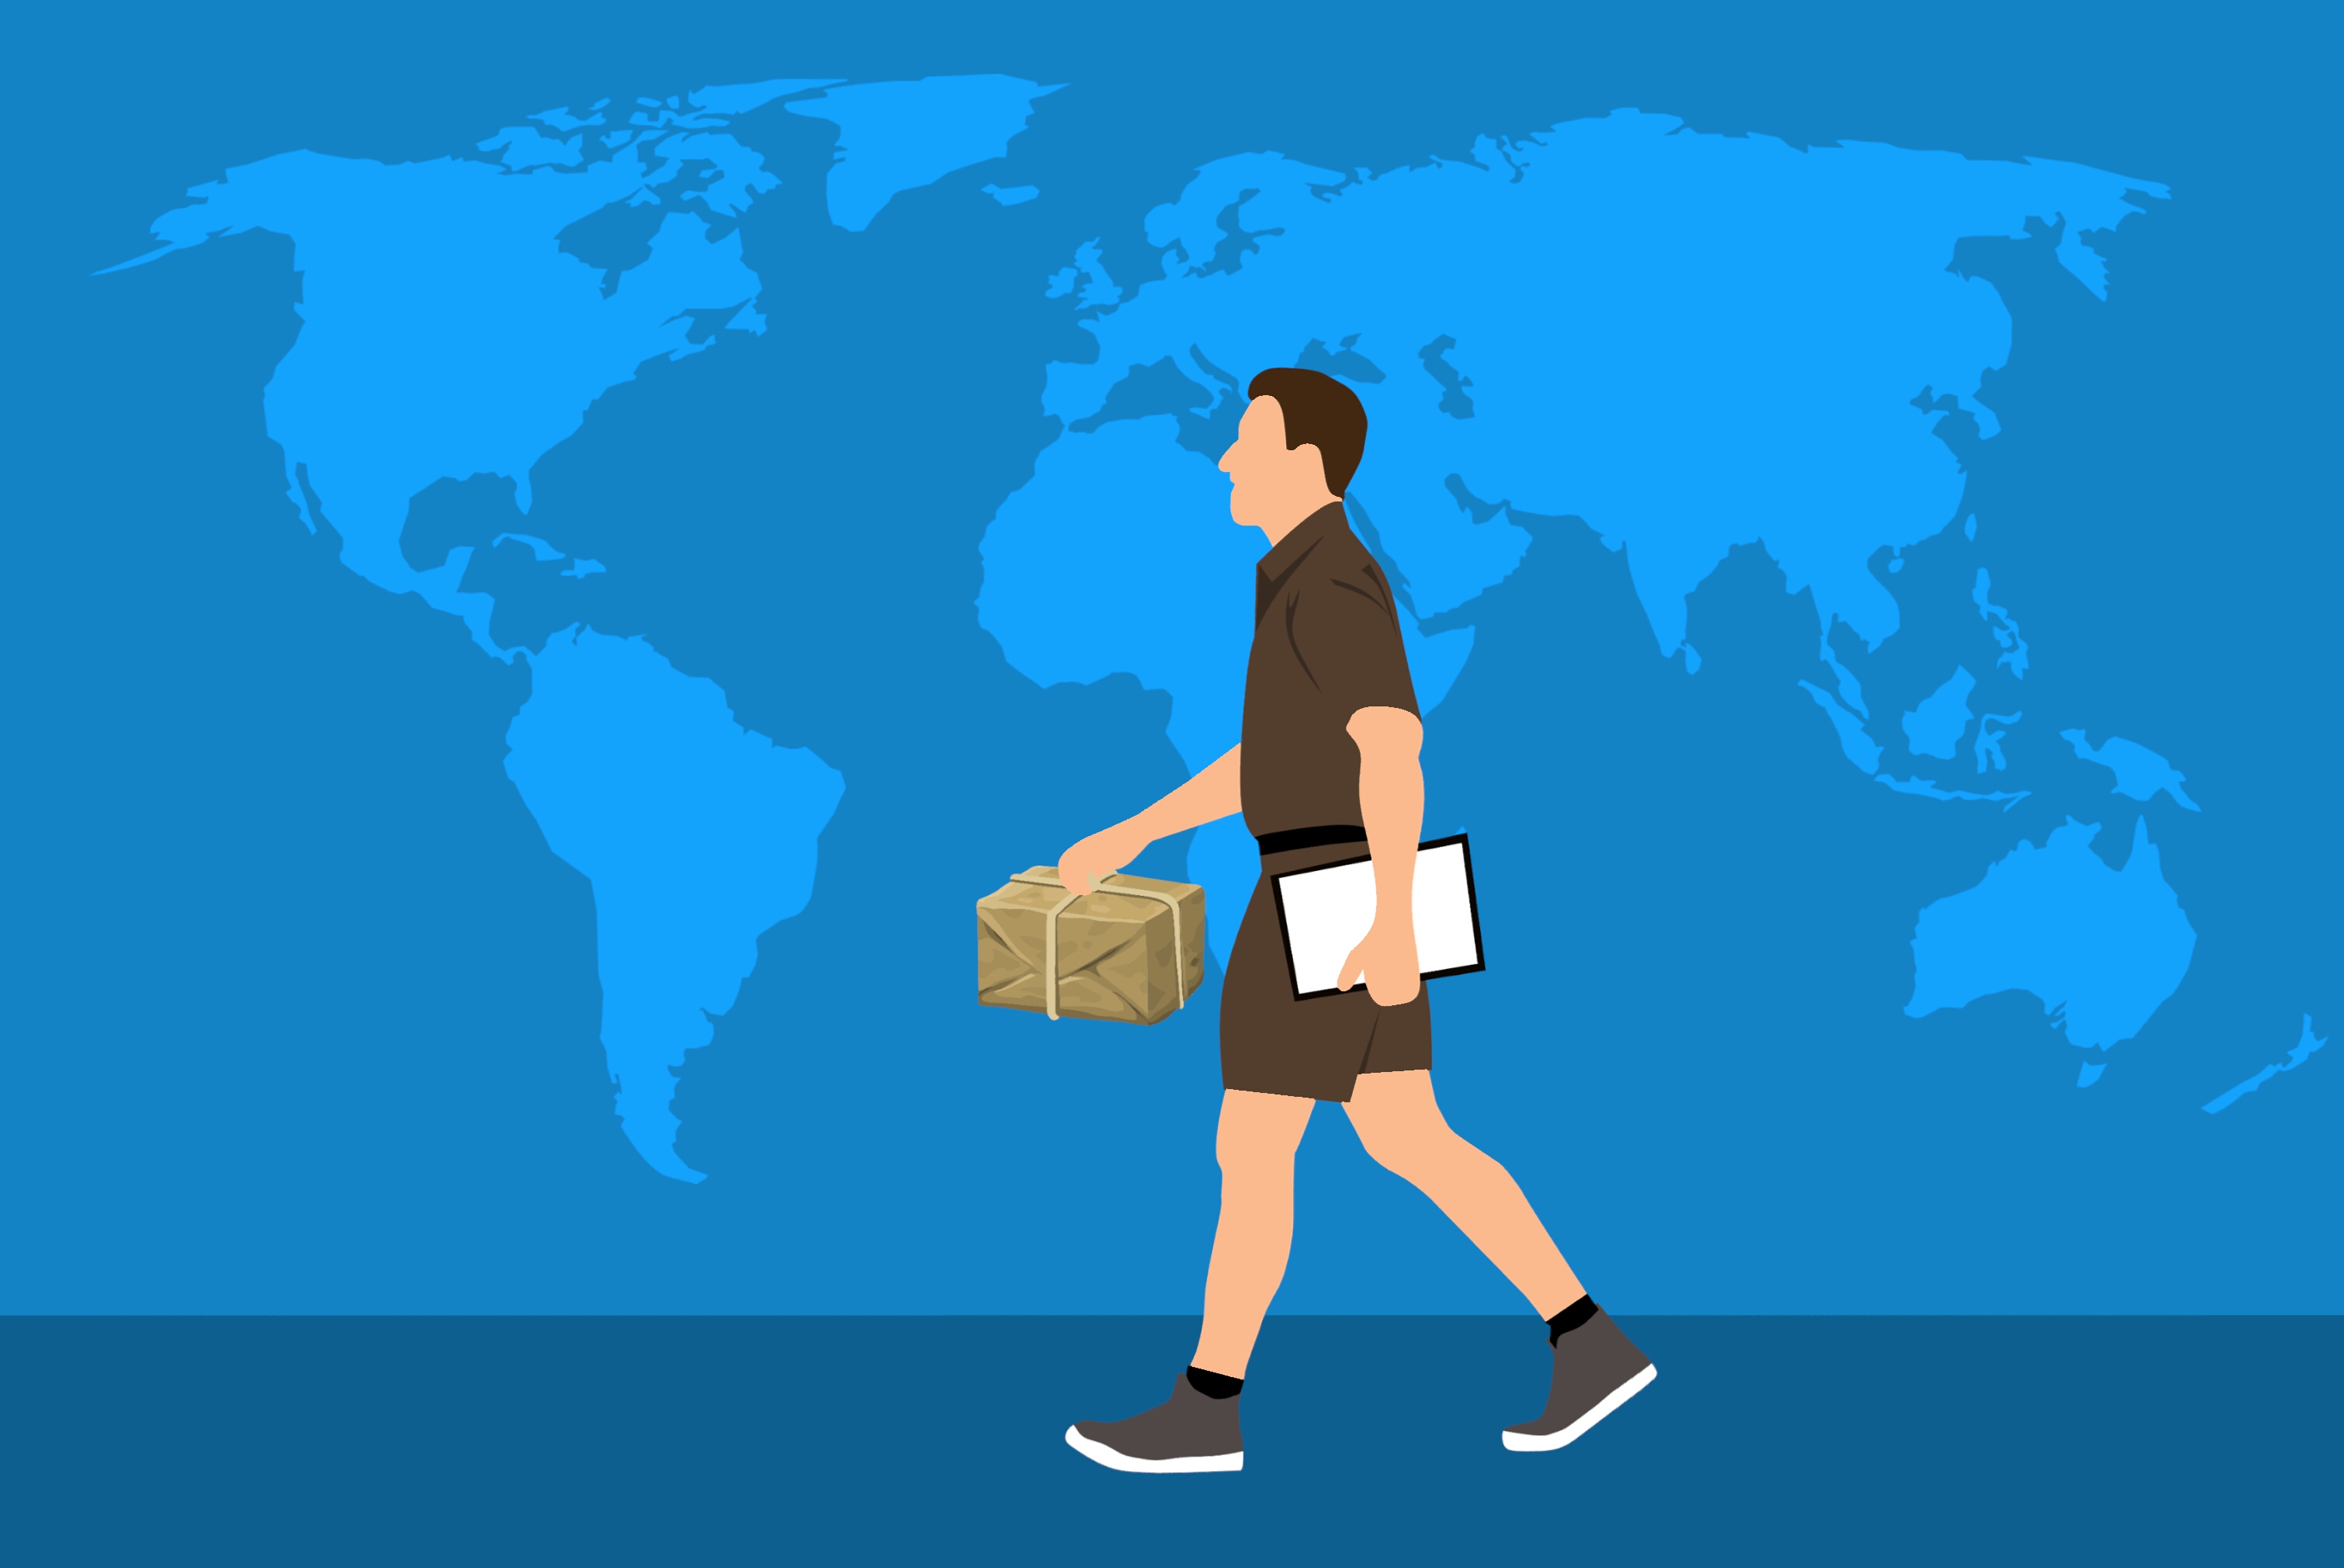
delivery, man, export, map, business, global, world, trade, import, logistic logistics, service, shipping, shipment, concept, timeline, distribution, blue, sky, cartoon, azure, illustration, art, computer wallpaper, joint, human behavior, font, graphics, graphic design